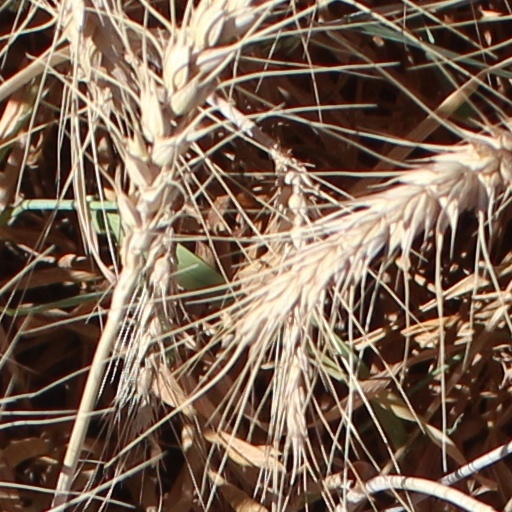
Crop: wheat